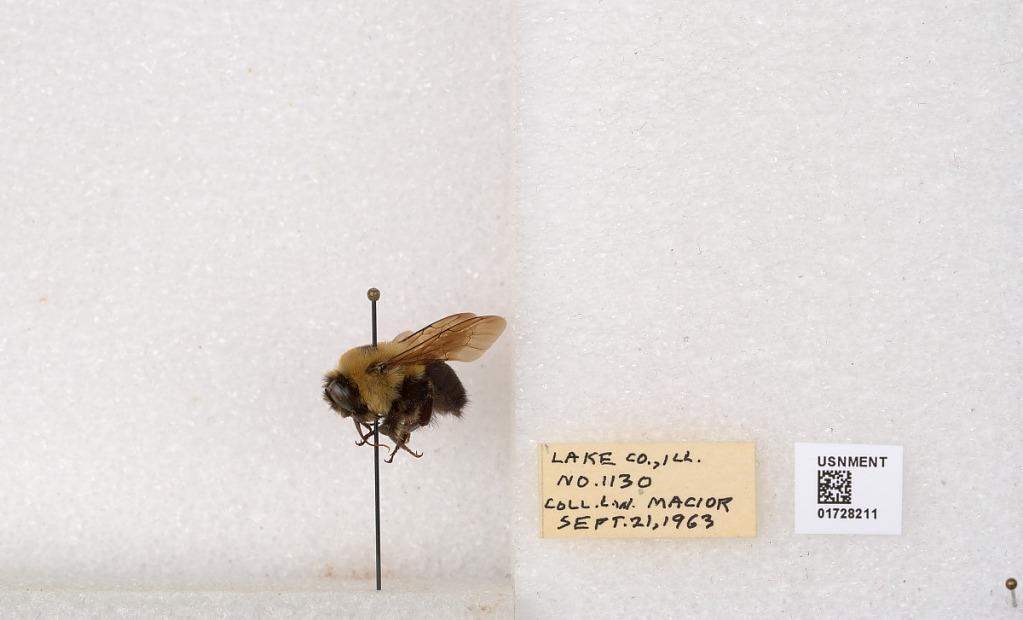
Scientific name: Bombus (Separatobombus) griseocollis (De Geer)
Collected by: L. Macior
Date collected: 1963-9-21
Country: United States
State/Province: Illinois
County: Lake
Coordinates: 42.3494, -87.8618